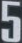
Number: 5